Naval Military Academy

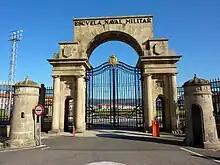
Puerta de Carlos V. Main entrance of the School.

It was established in 1717 as Real Compañía de Guardias Marinas (Royal Company of Maritime Guards) in Cádiz by José Patiño. In 1769 the institution moved to San Fernando, and in 1943 to its present location in Galicia.